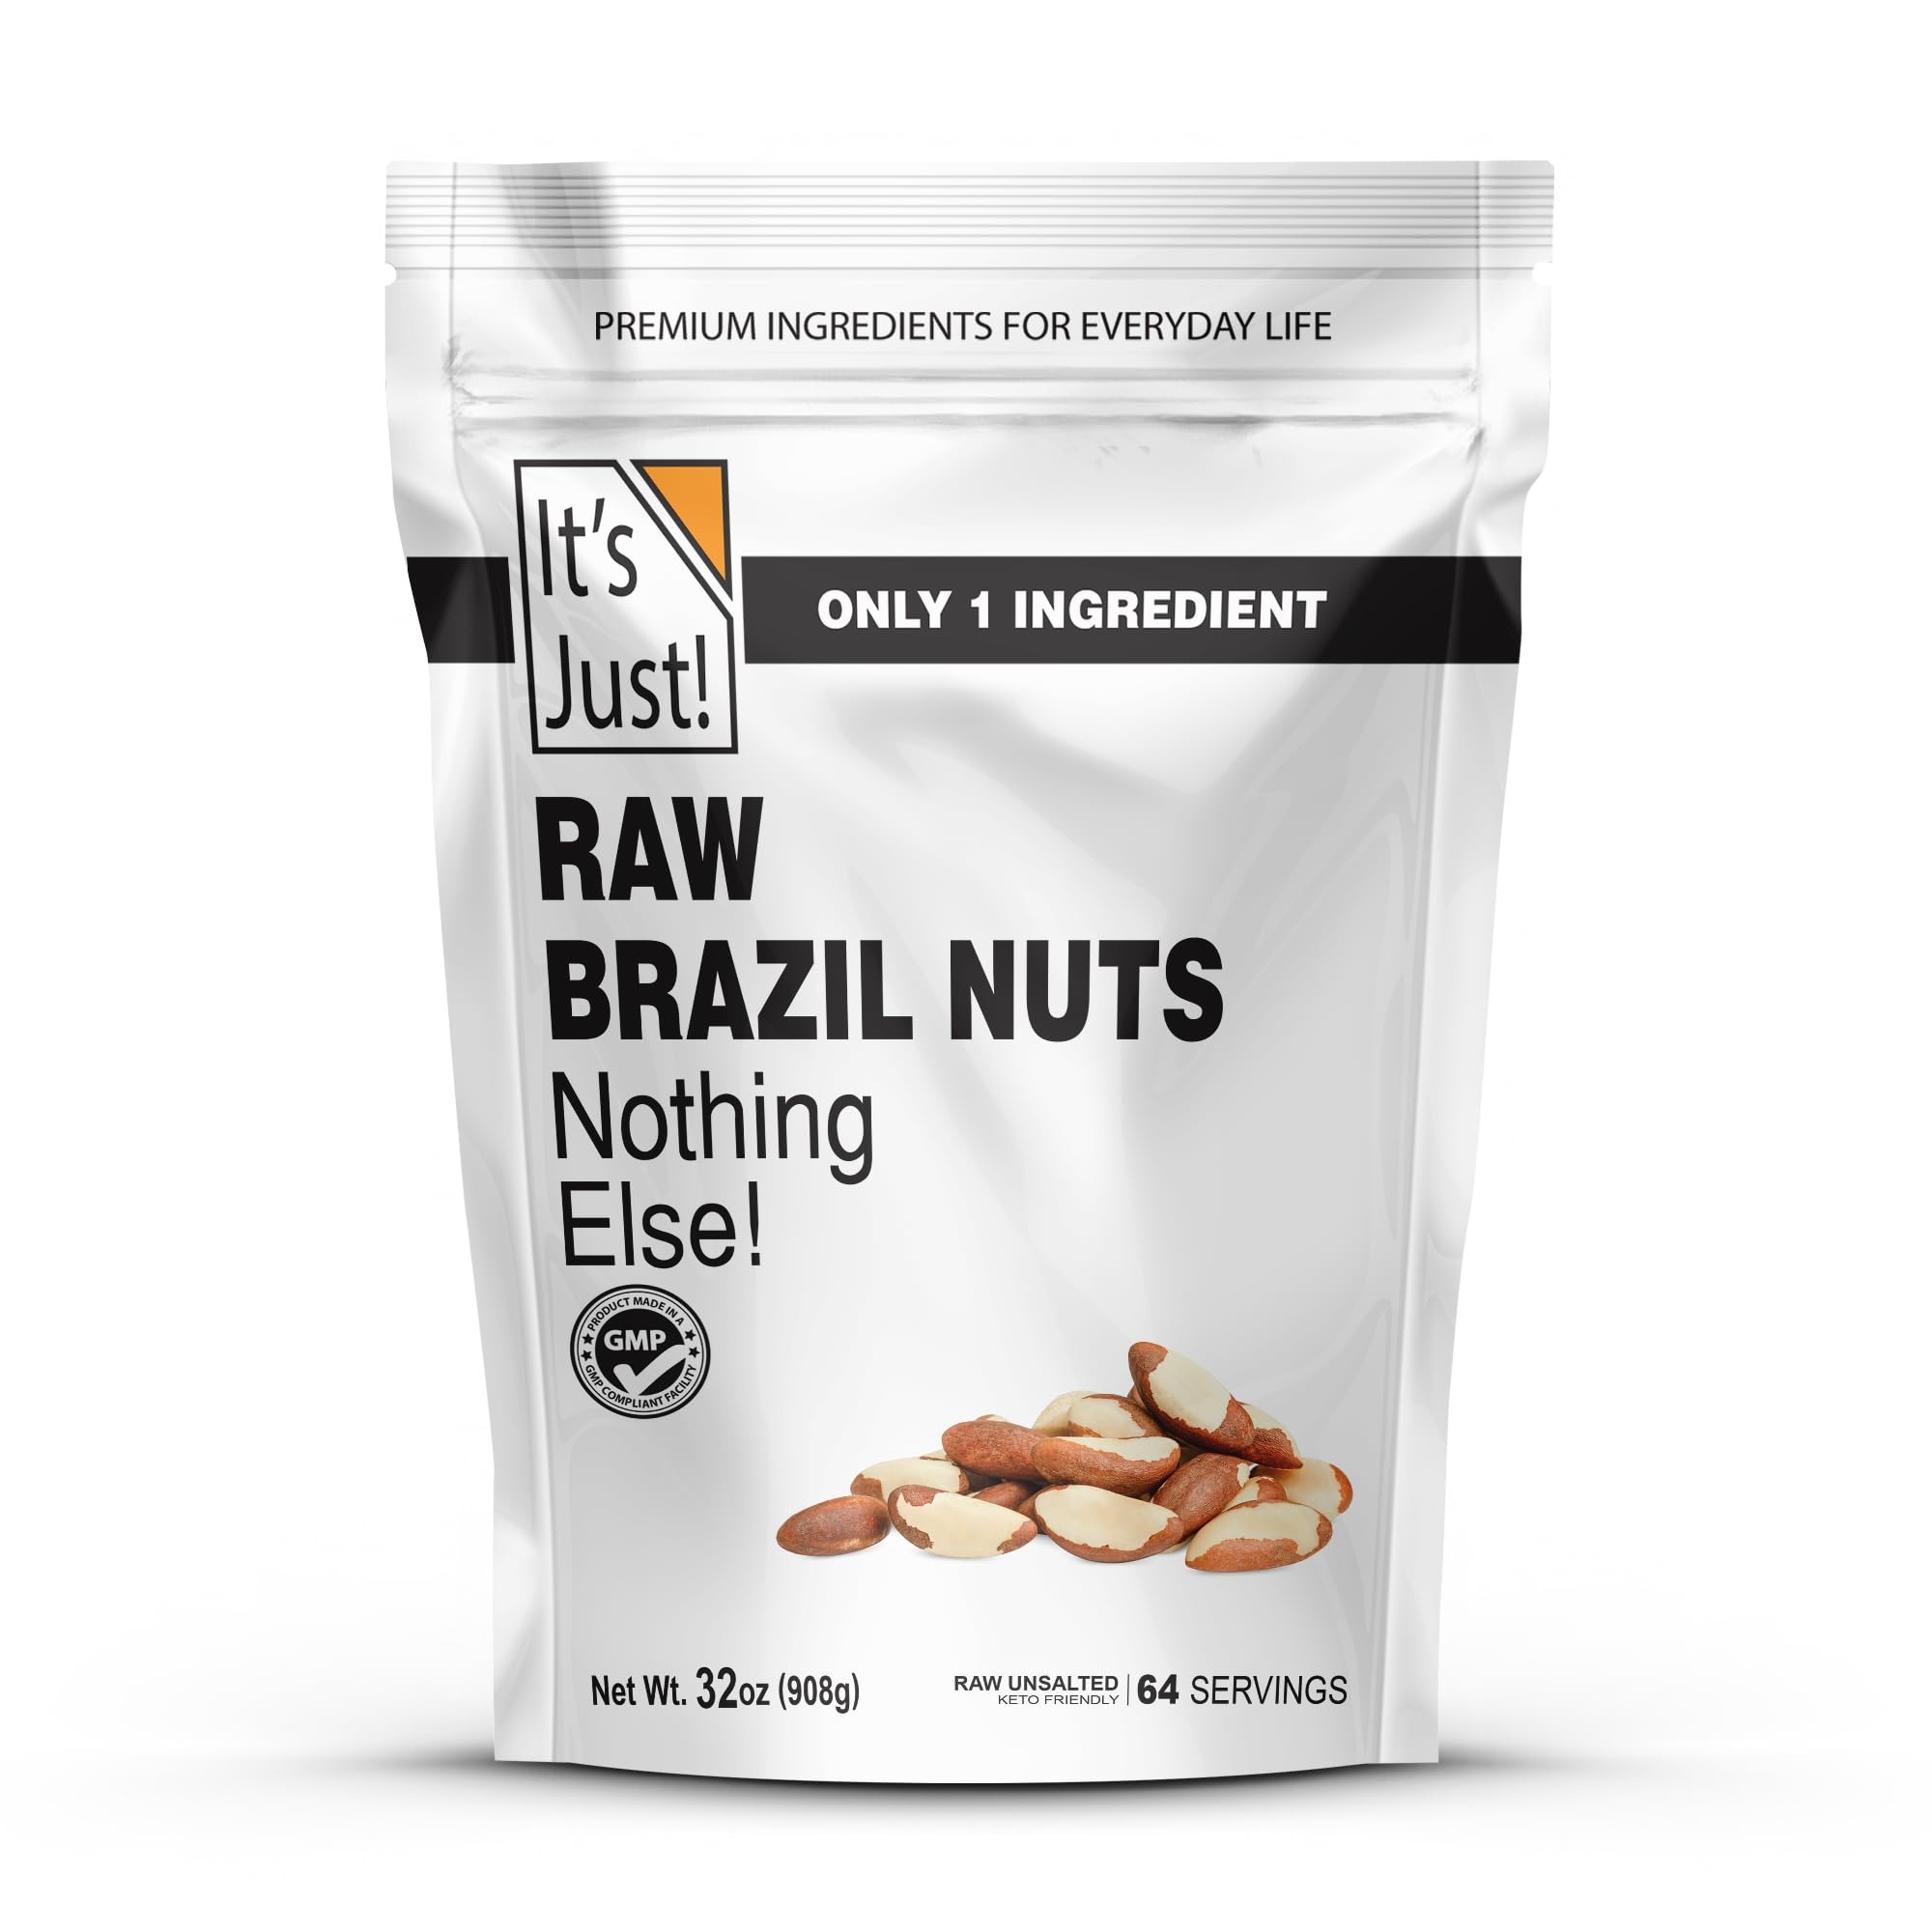
Item Name: It's Just - Raw Brazil Nuts, 2lb, Unsalted, Non-GMO, Keto Friendly, Vegan, No PPO, Large, Premium, Freshly Packaged in USA (32 Ounce)
Bullet Point 1: Raw Brazil Nuts // It's Just! Raw Brazil Nuts - nothing else! Sourced from Brazil & Peru. Snack-attack pantry essential!
Bullet Point 2: Healthy Nutrients // Full of vitamins and nutrients like Selenium and Vitamin E, great to promote cell growth and reduce inflammation. Shelled and ready to eat!
Bullet Point 3: Baking & Cooking // While Brazil Nuts are a great snack on their own, they are also a great addition to trail mixes, salads, dinner toppings, desserts and more!
Bullet Point 4: Freshly Packed // Resealable, stand-up bag for easy storage and travel! Quickly grab and go - work, home, or travel!
Product Description: It's Just - Raw Brazil Nuts, 2lb (32oz), Unsalted, Non-GMO, Keto Friendly, Vegan, No PPO, Large, Premium, Freshly Packaged in USA (32 Ounces)
Value: 32.0
Unit: Ounce

Price: 35.93